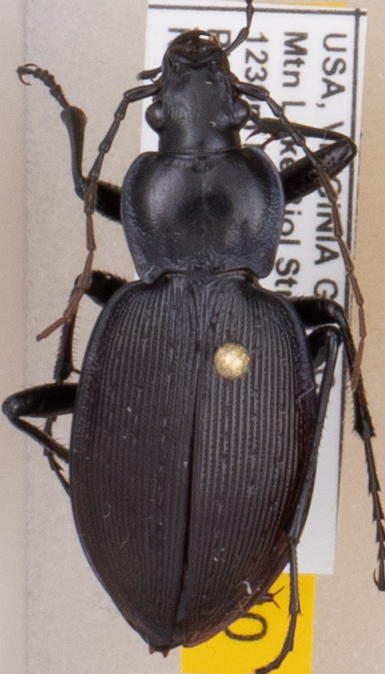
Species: Carabus goryi
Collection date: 2021-07-13
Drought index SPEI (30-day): -1.372
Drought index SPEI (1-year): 0.47
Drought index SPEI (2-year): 1.16